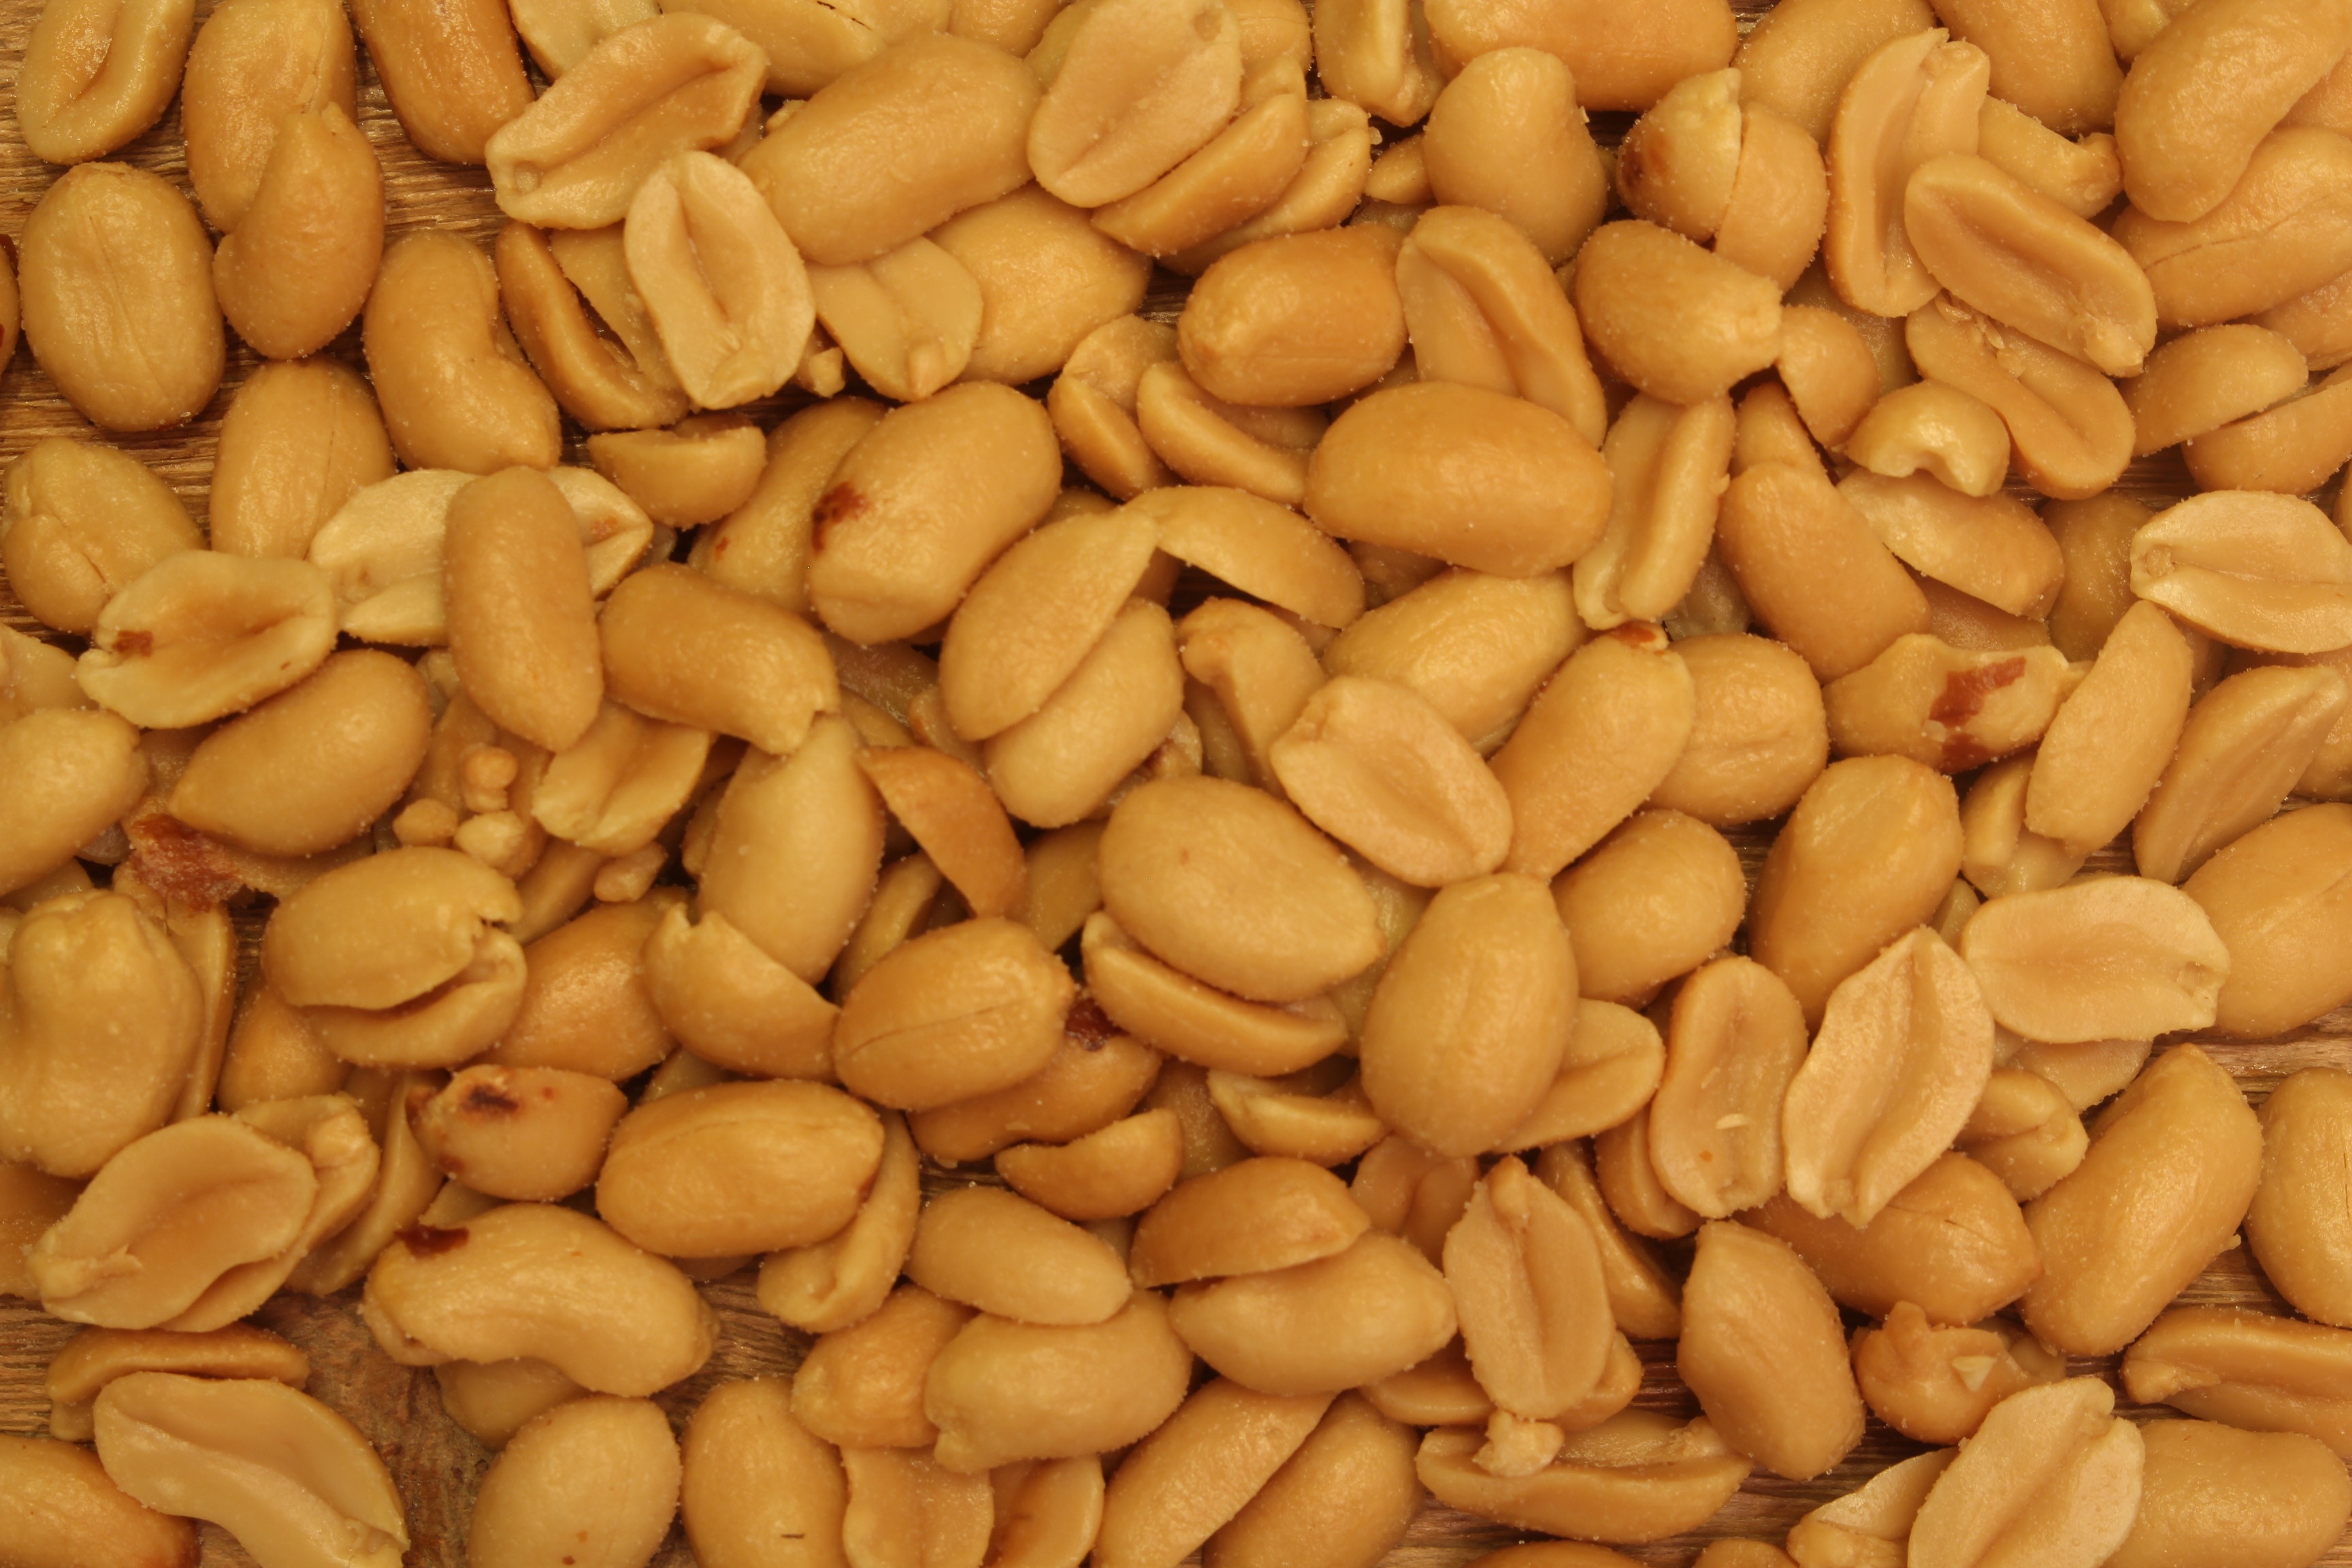
plant, fruit, texture, food, produce, crop, nut, delicious, shell, nuts, nutrition, peanuts, peanut, nibble, flowering plant, knabberzeug, grass family, land plant, nuts seeds